First Baptist Church of Boulder

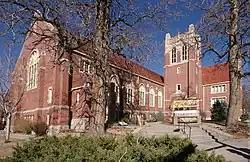
Church in 2009

The First Baptist Church of Boulder, at 1237 Pine St. in Boulder, Colorado, was built in 1925-26. It was listed on the National Register of Historic Places in 2004. It is a brick L-shaped building "central three-story square tower is located at the inside corner of the "L" and has the pointed arch main entrance with heavy, paneled, glazed, wooden, double doors. The tower is topped with a pre-cast concrete belfry with such ornate details as a crenellated parapet, quatrefoils, corner piers, and large lancet openings with smaller lancet shapes in the tracery."